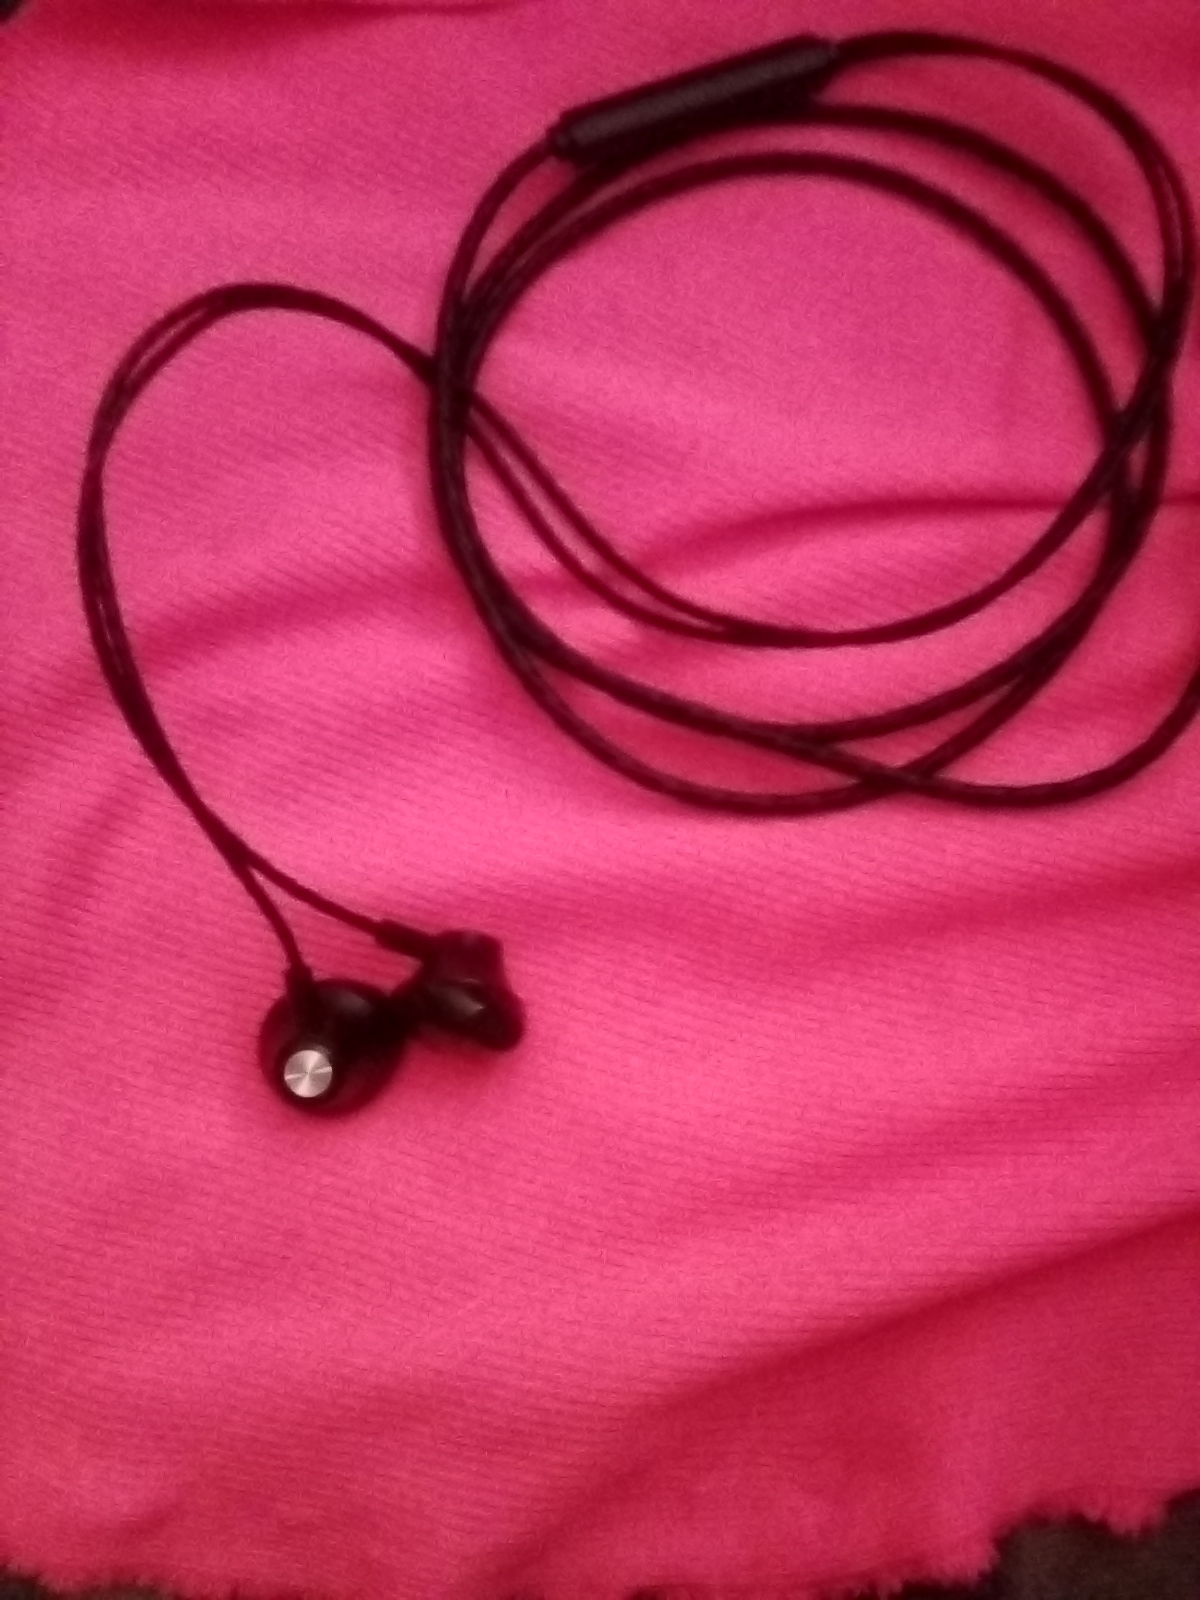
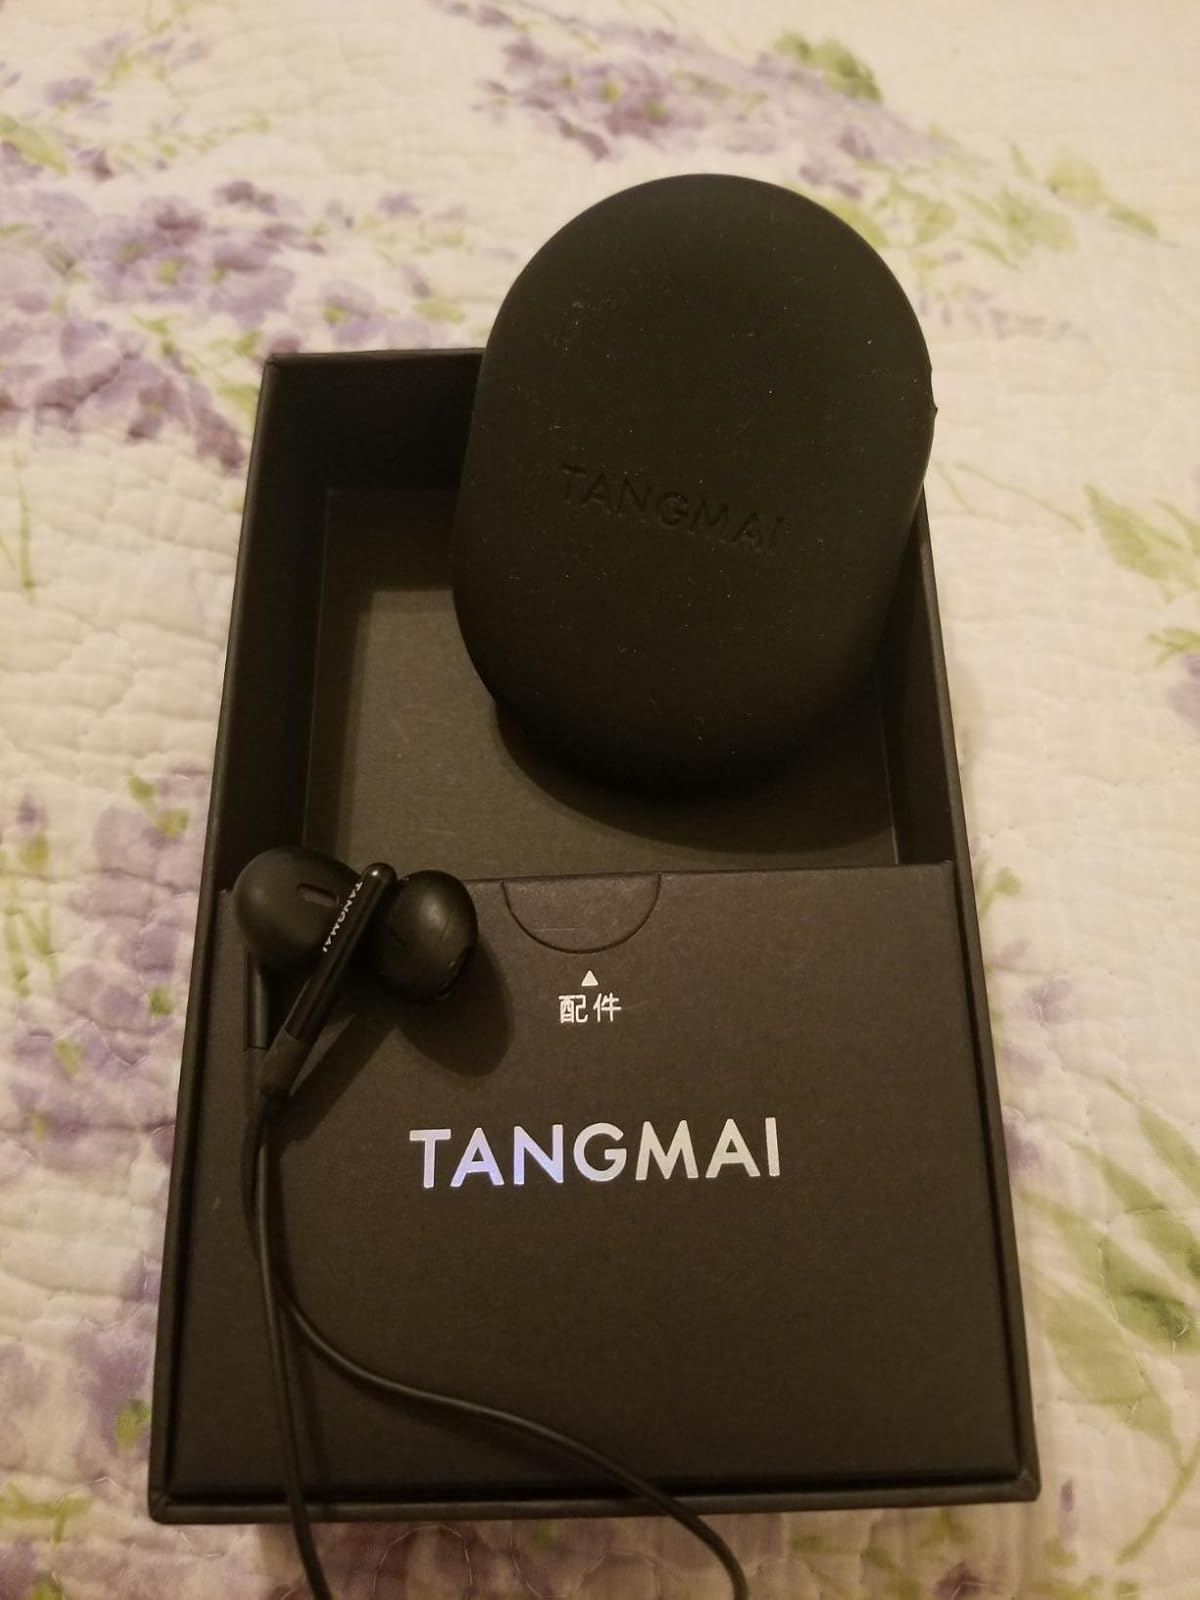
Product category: earbuds
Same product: no